Ryakia

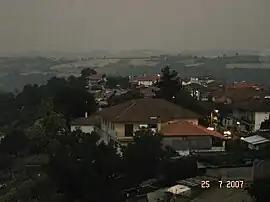
A night view of Ryakia

Ryakia, before 1926: "Radiani", is a village in Pieria, Greece. Since the 2011 local government reform it is part of the municipality Pydna-Kolindros, of which it is a municipal community. The 2021 census recorded 225 residents in the village.